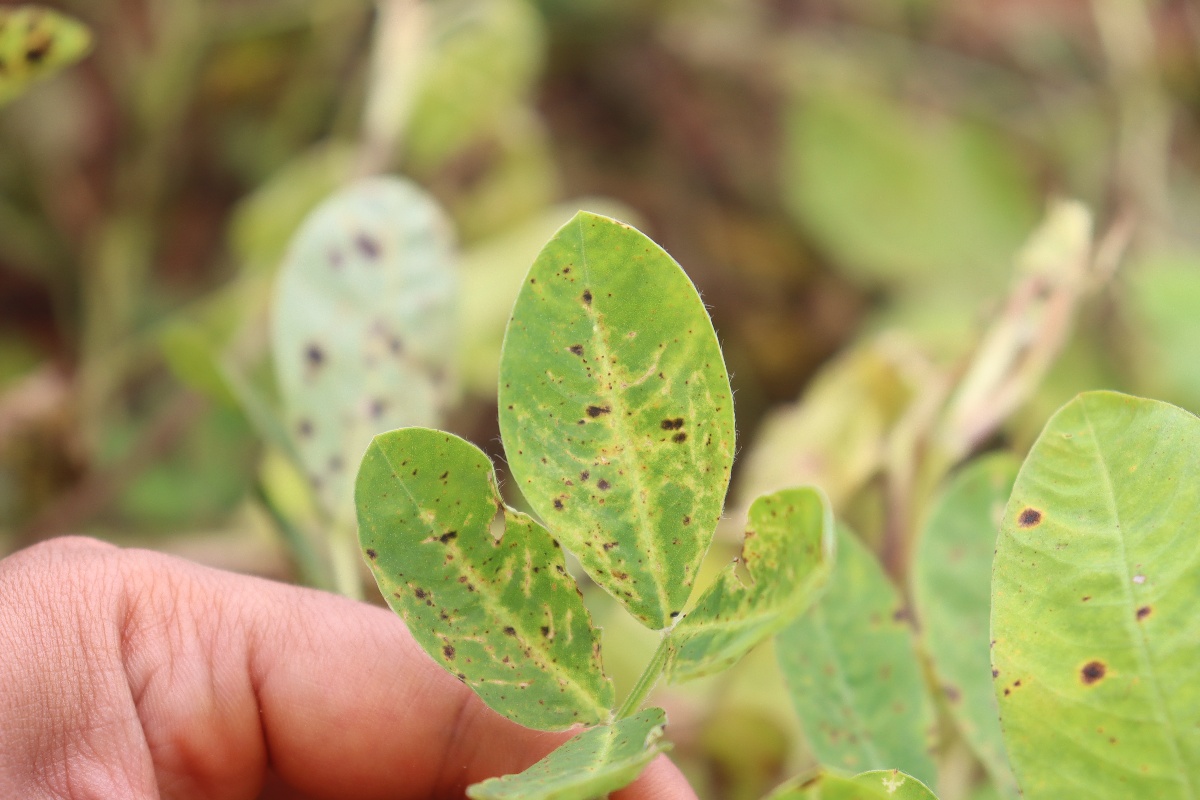
Label: late leaf spot